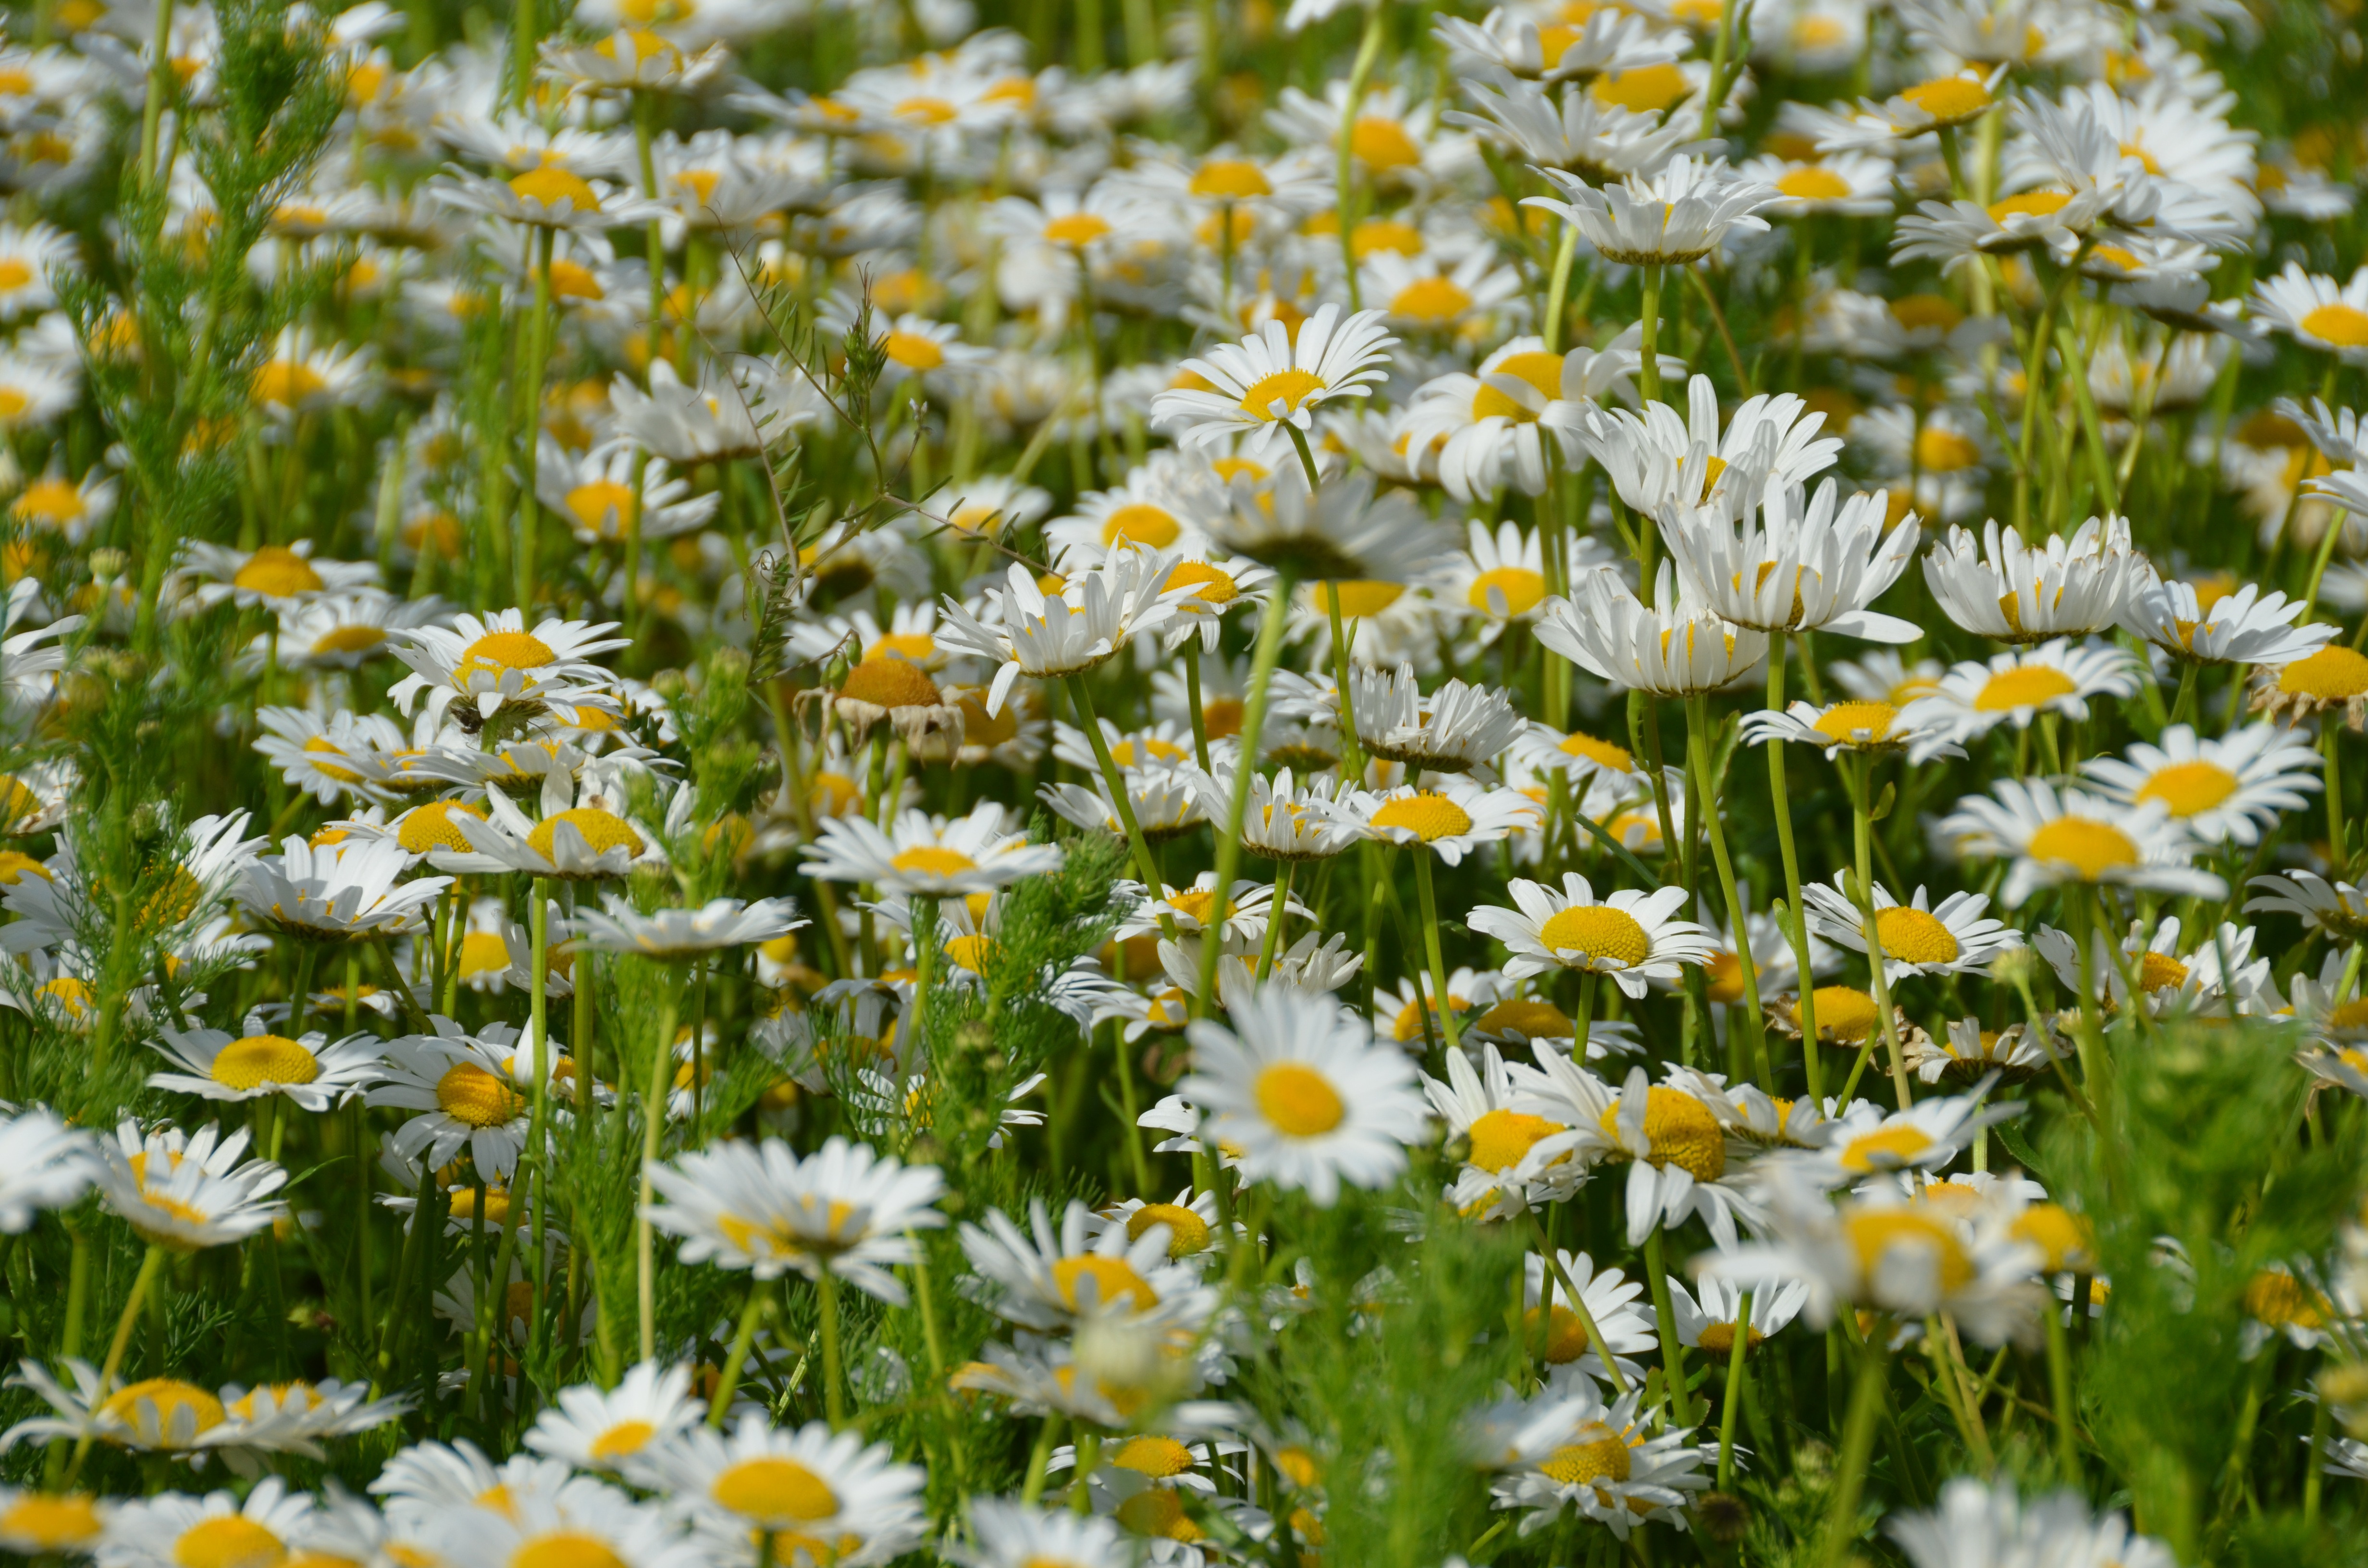
nature, grass, plant, sun, field, lawn, meadow, prairie, flower, summer, daisy, spring, herb, color, macro, botany, flora, wildflower, flowers, grassland, habitat, flowering plant, daisy family, oxeye daisy, natural environment, land plant, chamaemelum nobile, marguerite daisy, tanacetum parthenium